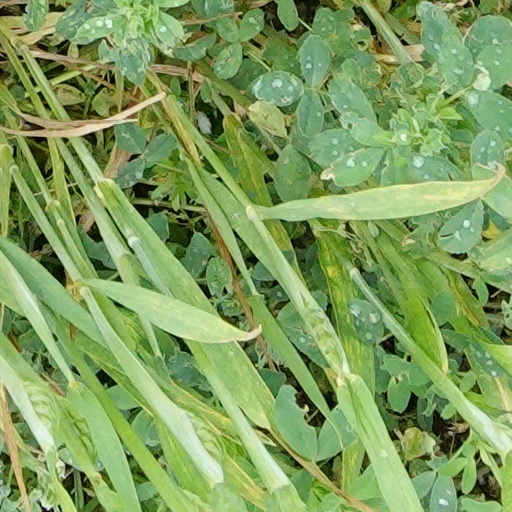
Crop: wheat